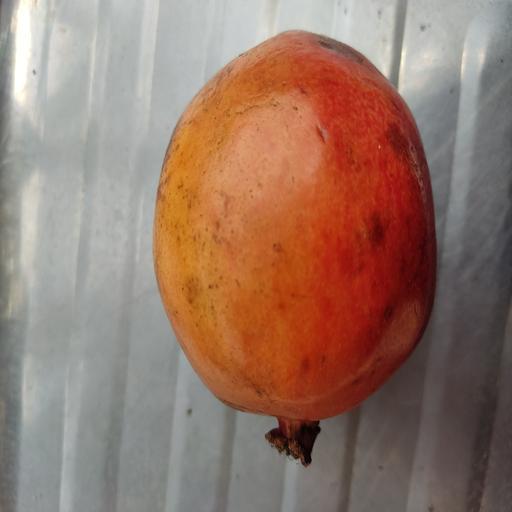
Crop type: Pomegranate